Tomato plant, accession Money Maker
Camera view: horizontal (90 deg, fisheye); turntable rotation: 210 degrees
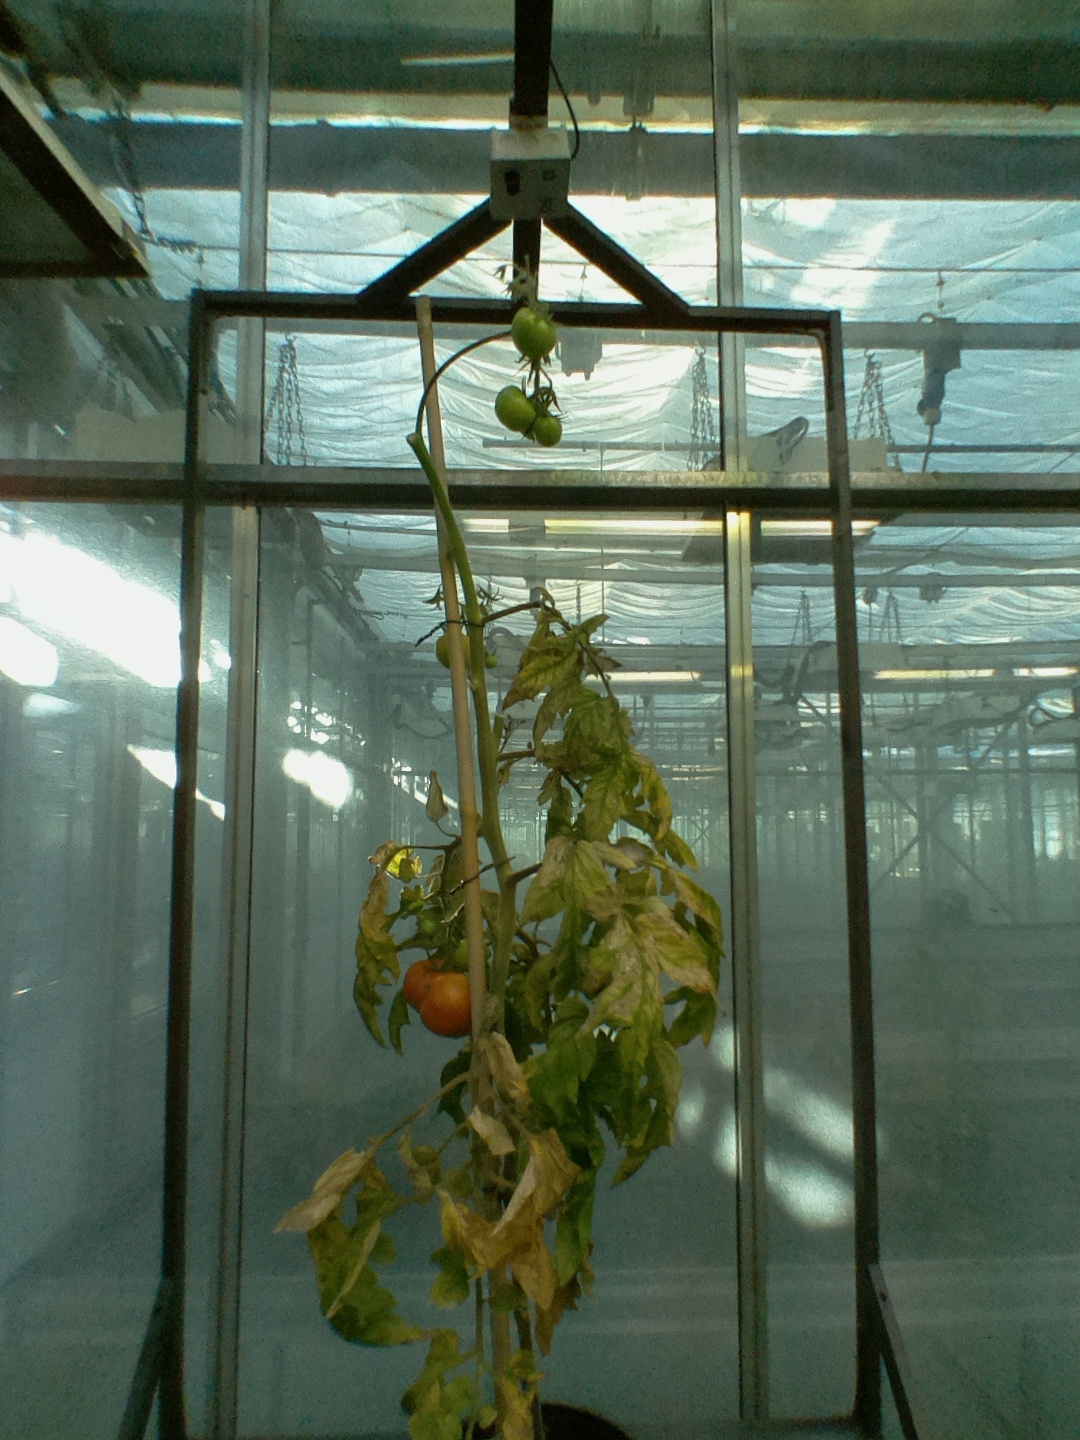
BBCH growth stage 82: 20%-30% of fruits show typical fully ripe color